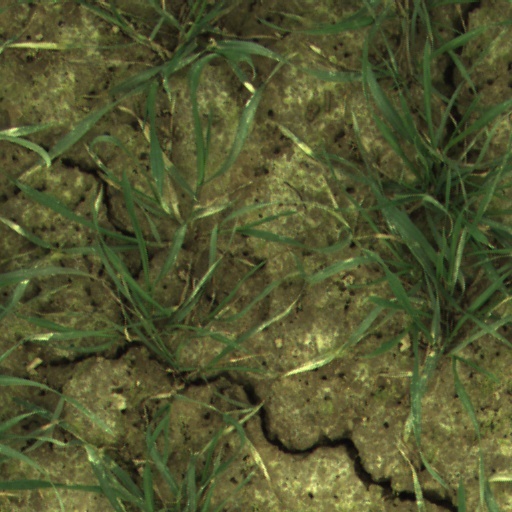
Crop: wheat